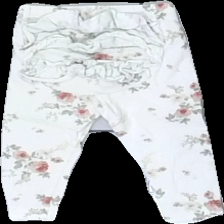
View: back
Type: Trousers
Category: Children
Brand: Not in the list
Brand text on label: Newbie
Colors: White, Pink, Green, Multicolor
Material: 100% cotton
Pattern: Floral print
Cut: Regular, C-collar
Size: 68
Season: All
Stains: Minor
Price range: 50-100
Recommended usage: Recycle
Comment: Washed out colors